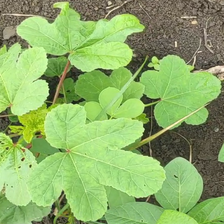
Weed species: Little_Mallow(Malva parviflora)